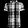
Label: Shirt